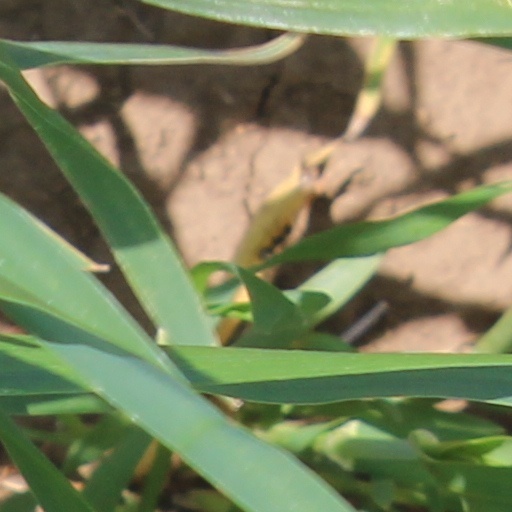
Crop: wheat